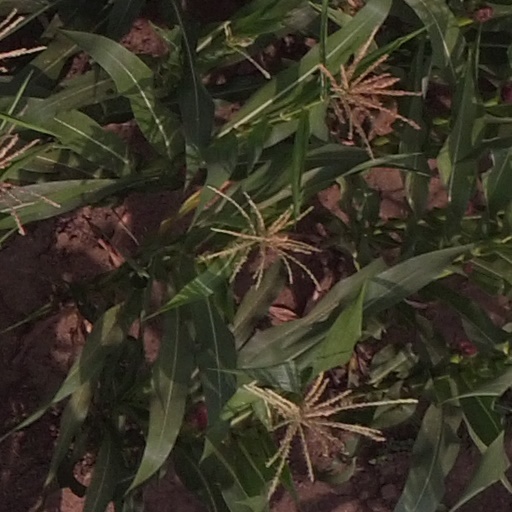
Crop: maize; corn